Akhalkalaki Municipality

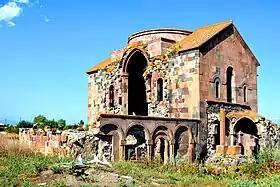
Kumurdo Cathedral

By the start of 2021 the population was determined at 41,026 people, a decrease of 9% compared to the 2014 census. The population of the city of Akhalkalaki decreased with 6% during the same period. The population density of the municipality is .